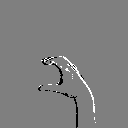
ASL letter: c